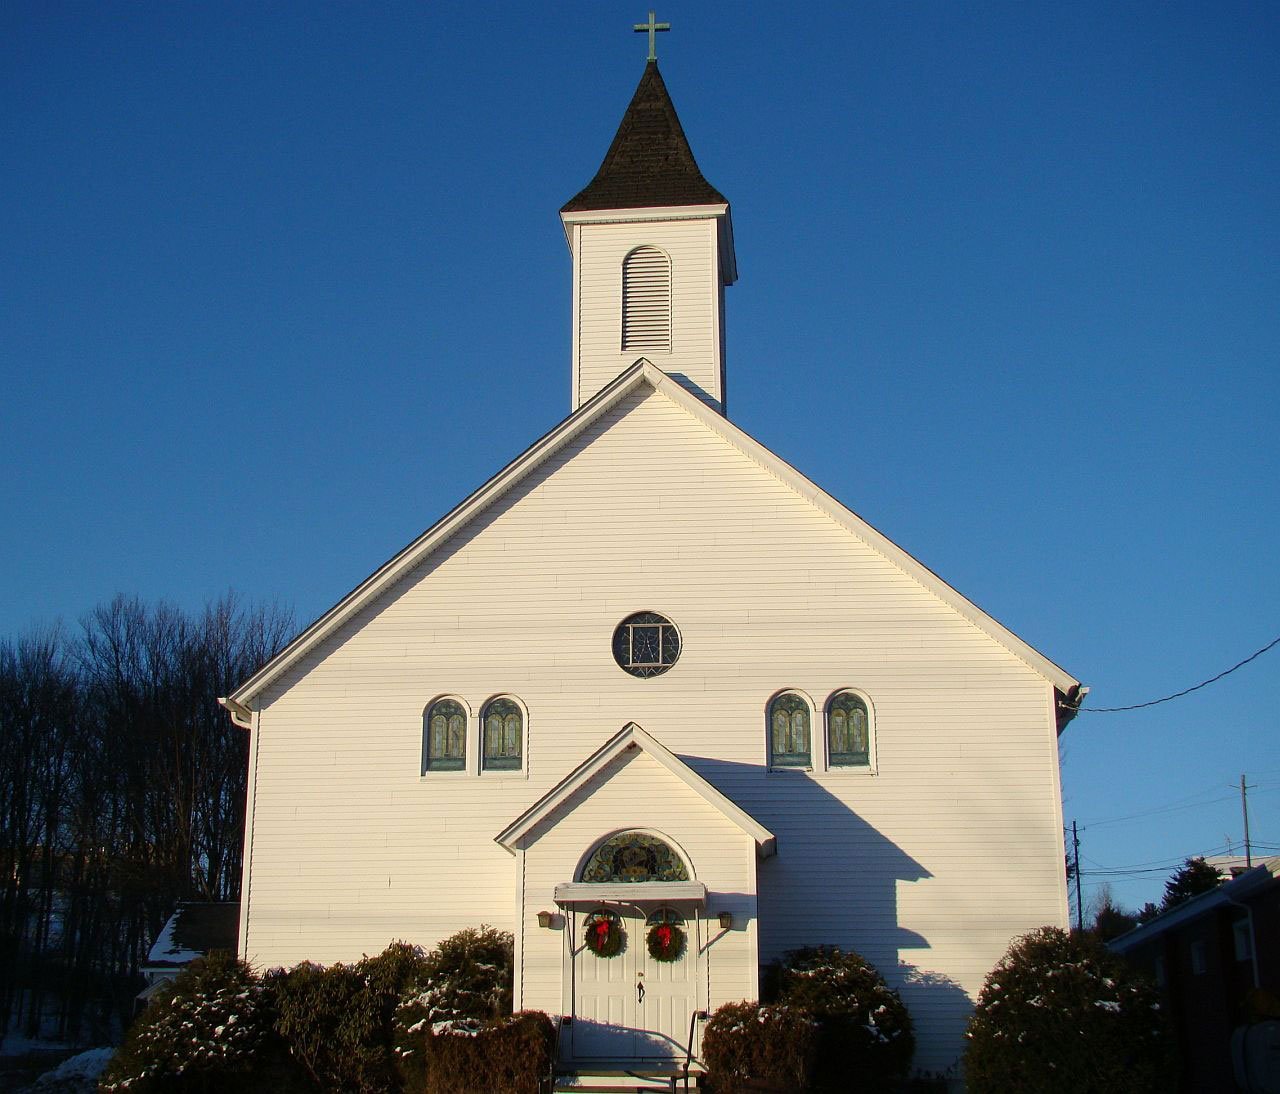
architecture, building, tower, religion, church, chapel, cross, christian, place of worship, religious, steeple, christianity, worship, spanish missions in california